Olympian Anthony Adam

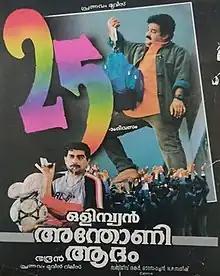
Poster

Olympian Anthony Adam is a 1999 Indian Malayalam-language action thriller film written and directed by Bhadran. It stars Mohanlal, Meena and Nassar with Jagathy Sreekumar and Seema in supporting roles. The film was produced by Mohanlal through his company Pranavam Arts. The music was composed by Ouseppachan. The plot follows an investigation by Chakkummoottil Varghese Antony IPS (Mohanlal) of a planned terrorist attack in India.